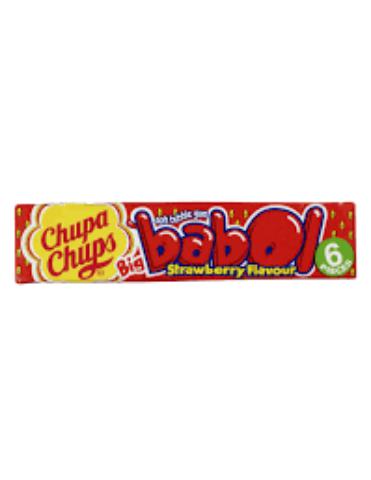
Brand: BigBabol
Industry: Food